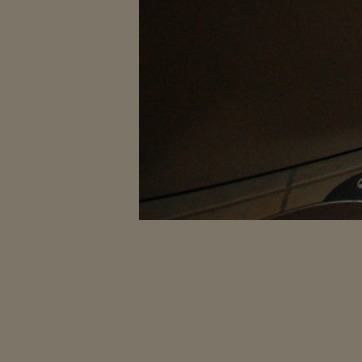
Material: metal